Stardom Cinderella Tournament 2022

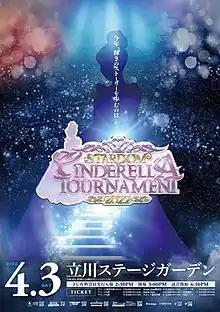
Promotional poster of the event

The was the eighth annual professional wrestling single-elimination tournament promoted by World Wonder Ring Stardom in Tokyo and Osaka. The event took place between April 3 and April 29, 2022, with a limited attendance due in part to the ongoing COVID-19 pandemic at the time.